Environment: real
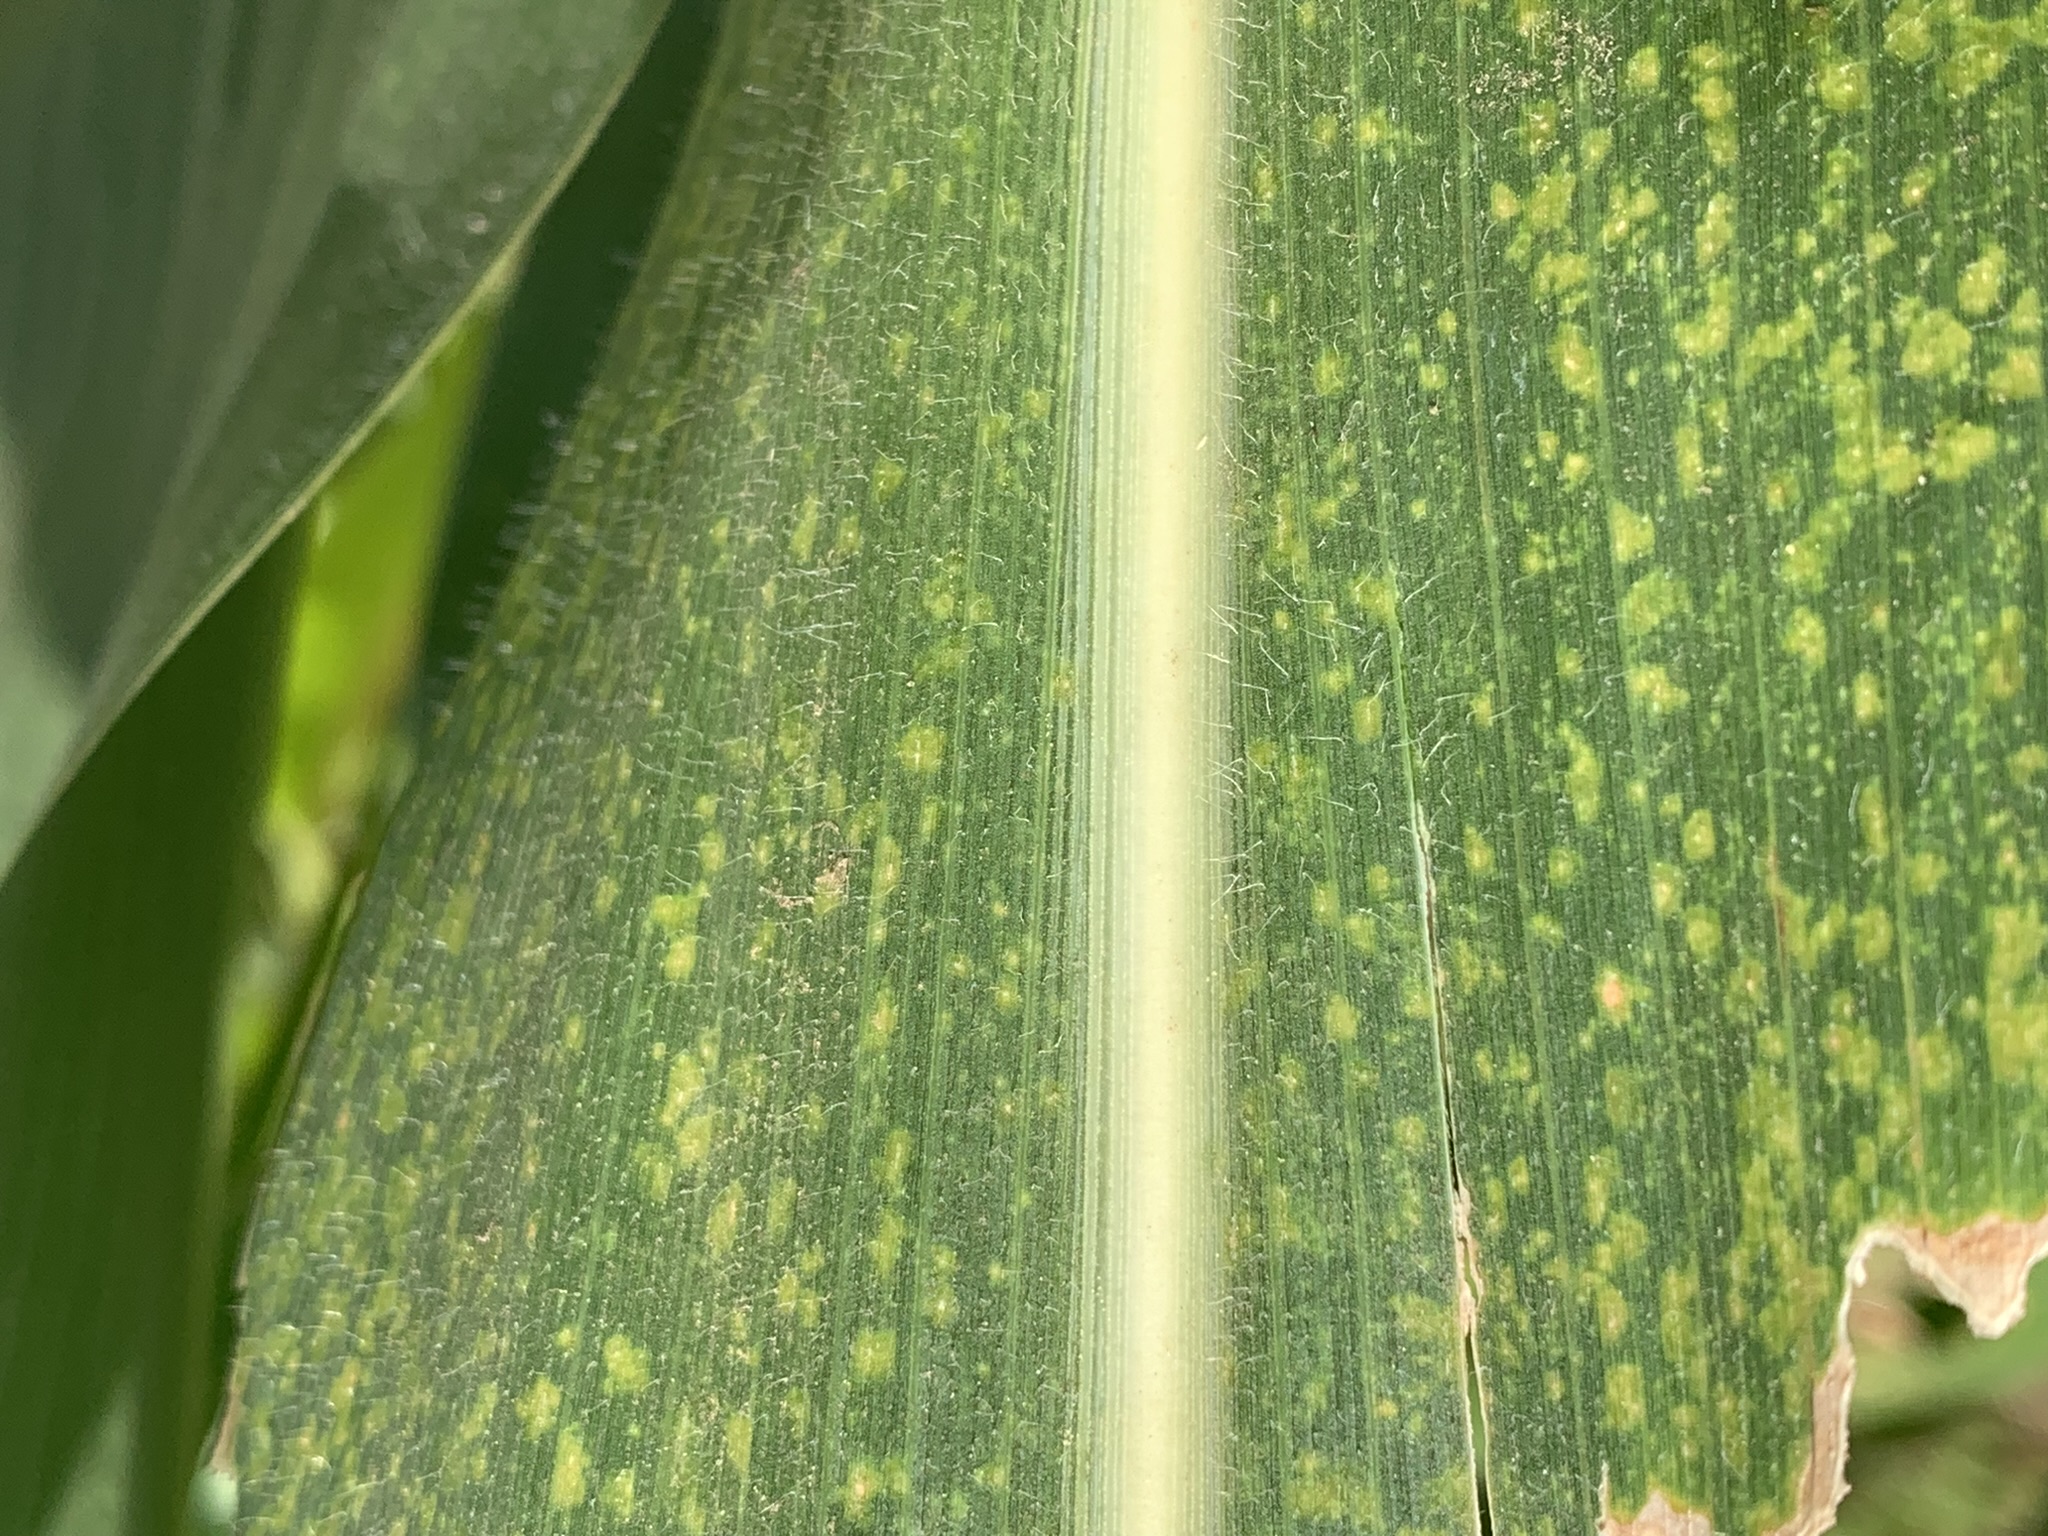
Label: lethal_necrosis